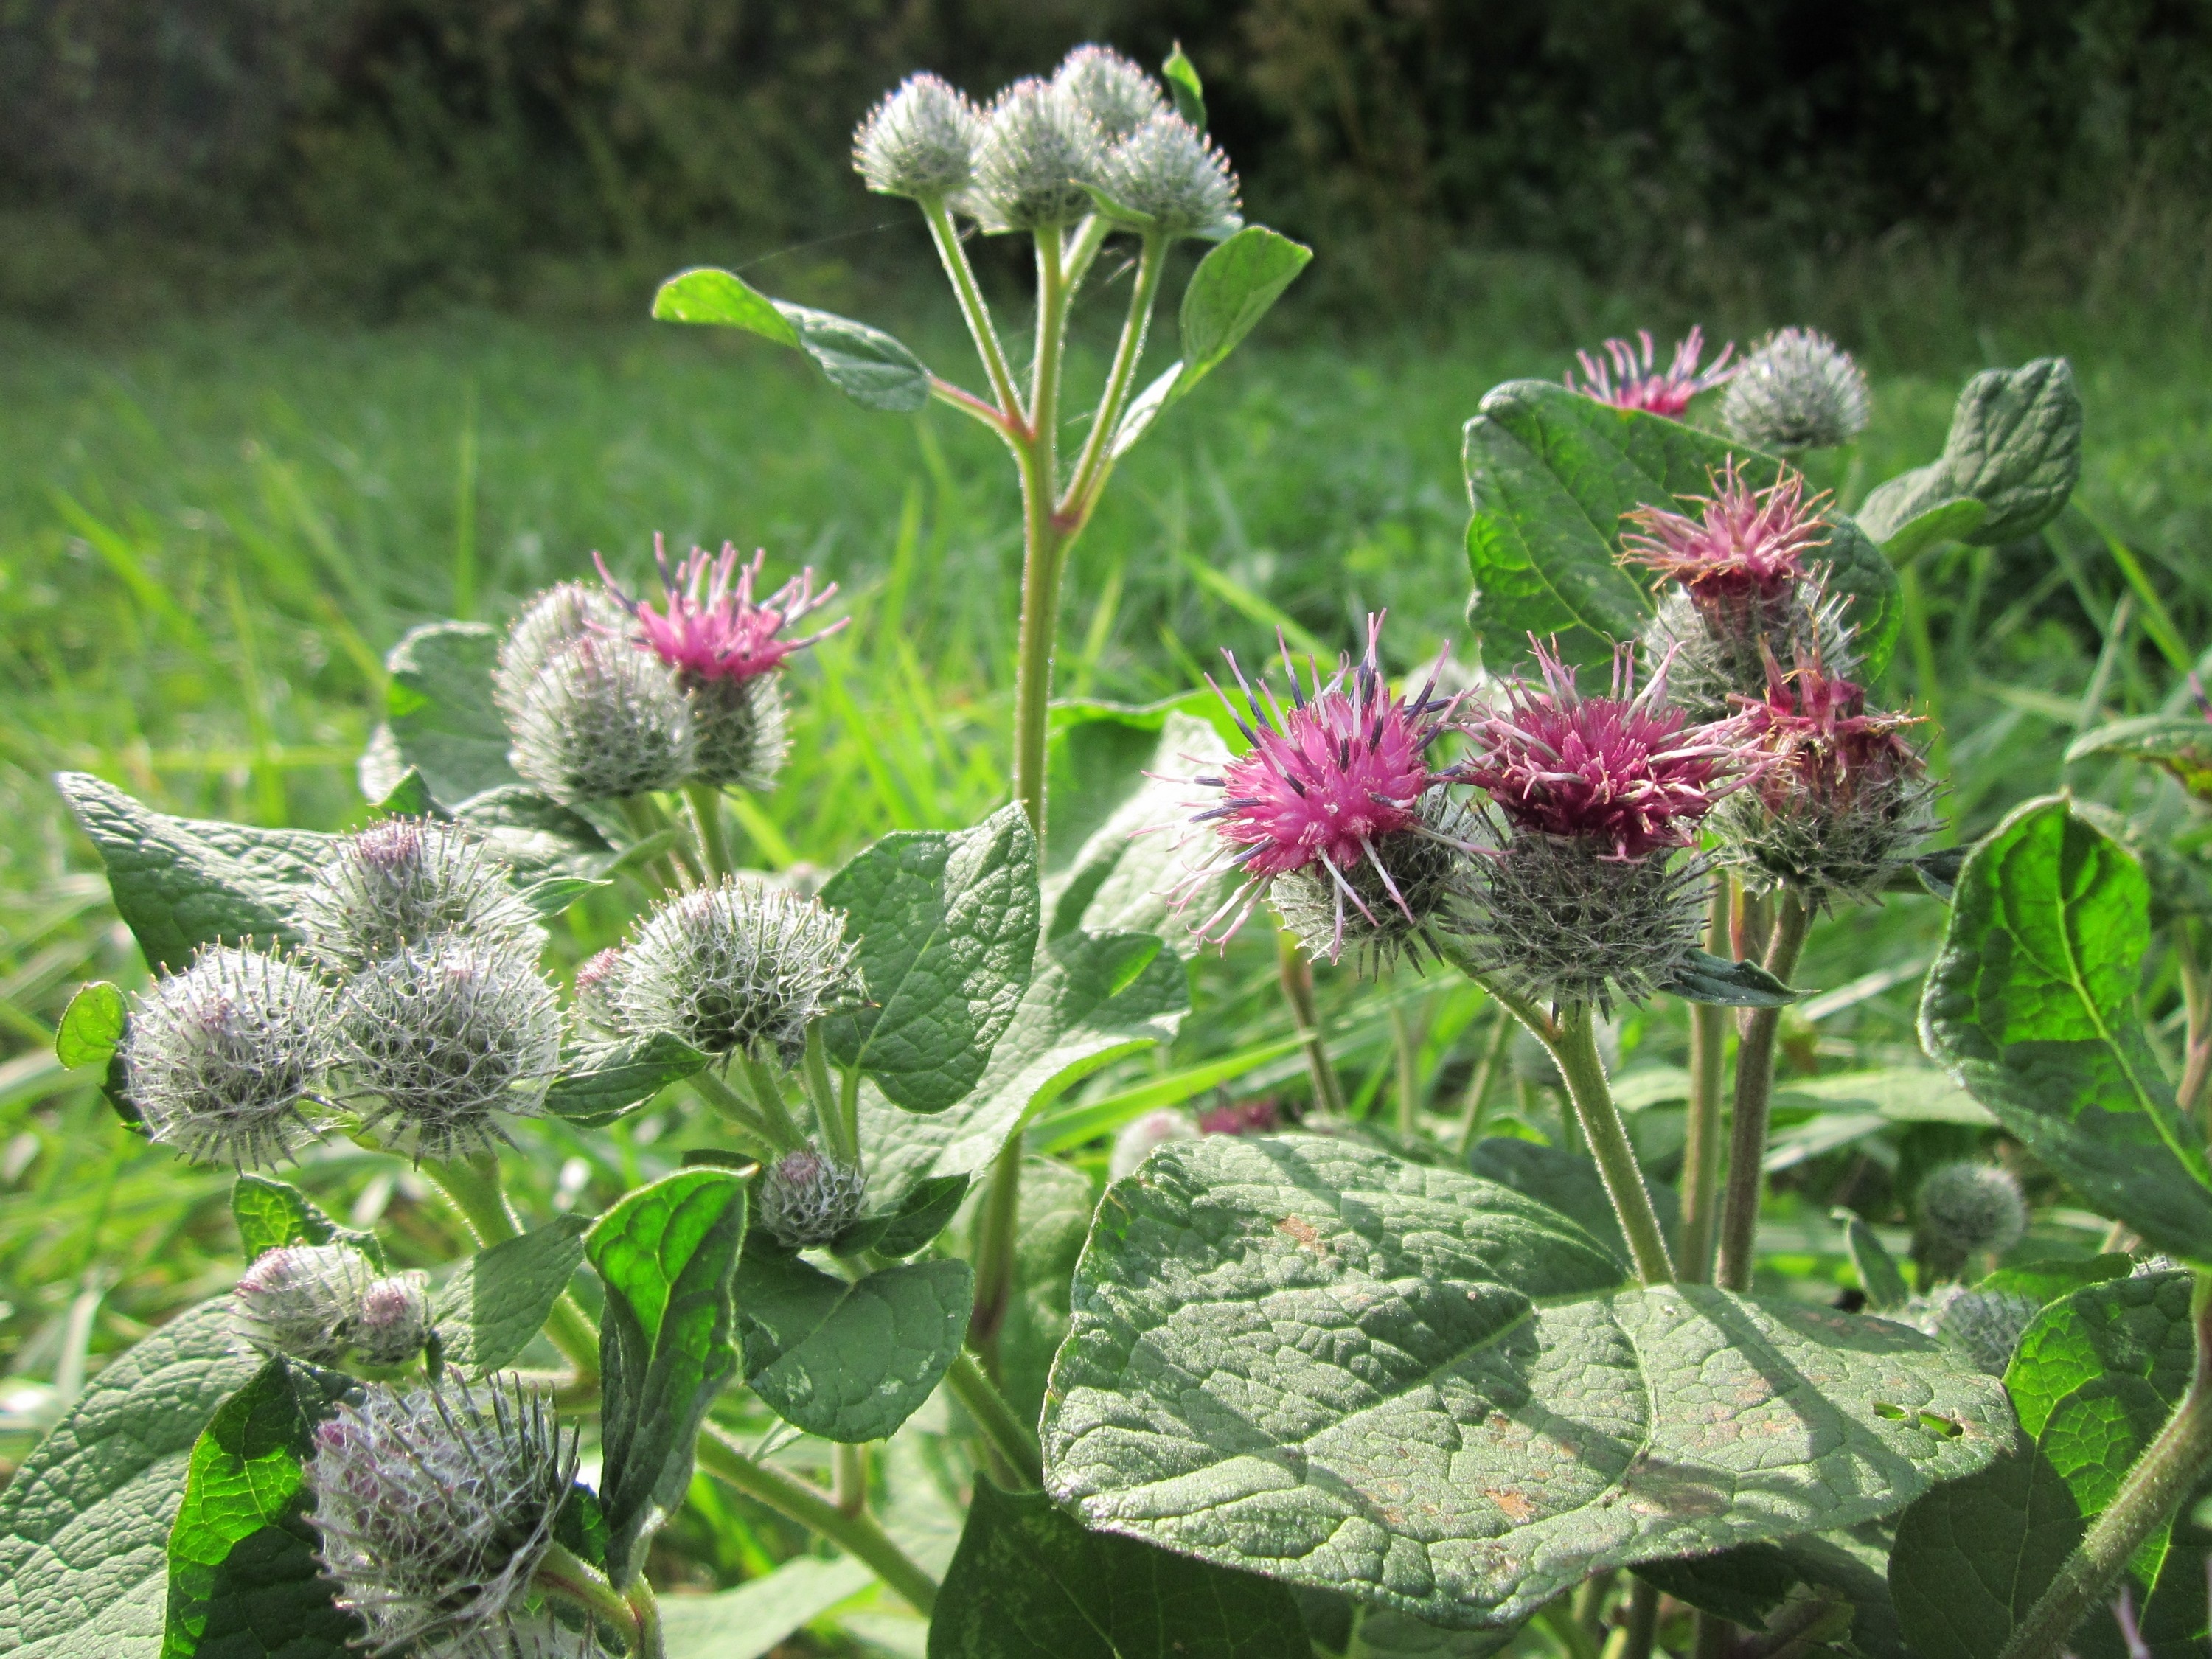
blossom, prickly, plant, flower, bloom, herb, produce, botany, flora, wildflower, thistle, inflorescence, burdock, flowering plant, daisy family, silybum, annual plant, arctium tomentosum, downy burdock, woolly burdock, land plant